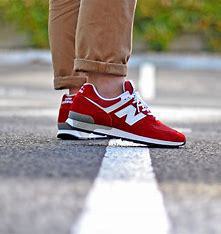
Brand: New
Model: Balance 576